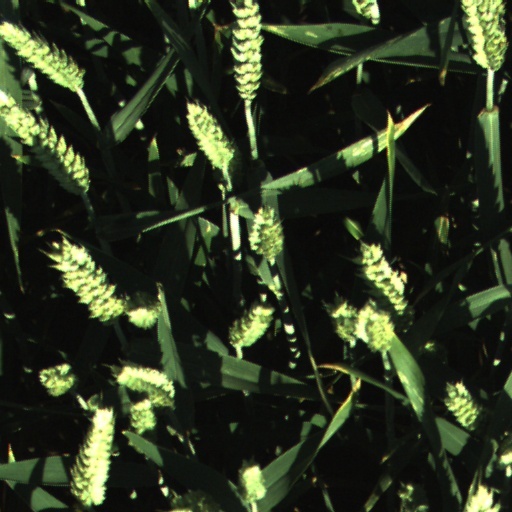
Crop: wheat